Chrono Trigger

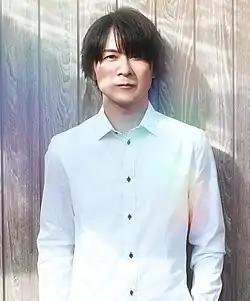
Yasunori Mitsuda composed the bulk of the music for "Chrono Trigger" and would later serve as composer for "Chrono Cross".

At the time of the game's release, the number of tracks and sound effects was unprecedented—the soundtrack spanned three discs in its 1995 commercial pressing. Square also released a one-disc acid jazz arrangement called "The Brink of Time" by Guido that year. "The Brink of Time" came about because Mitsuda wanted to do something that no one else was doing, and he noted that acid jazz and its related genres were uncommon in the Japanese market. Mitsuda considers "Chrono Trigger" a landmark game which helped mature his talent. While Mitsuda later held that the title piece was "rough around the edges", he maintains that it had "significant influence on [his] life as a composer". In 1999, Square produced another one-disc soundtrack to complement the PlayStation release of the game, featuring orchestral tracks used in cutscenes. Tsuyoshi Sekito composed four new pieces for the game's bonus features which weren't included on the soundtrack. Some fans were displeased by Mitsuda's absence in creating the port, whose instruments sometimes aurally differed from the original game's. Mitsuda arranged versions of music from the "Chrono" series for Play! video game music concerts, presenting the main theme, "Frog's Theme", and "To Far Away Times". He worked with Square Enix to ensure that the music for the Nintendo DS would sound closer to the Super NES version. Mitsuda encouraged feedback about the game's soundtrack from contemporary children (who he thought would expect "full symphonic scores blaring out of the speakers"). Fans who preordered the DS version received a special music disc containing two orchestral arrangements of the game's music directed by Natsumi Kameoka; Square Enix also held a random prize drawing for two signed copies of "Chrono Trigger" sheet music. Mitsuda expressed difficulty in selecting the tune for the orchestral medley, eventually picking a tune from each era and certain character themes. Mitsuda later wrote: